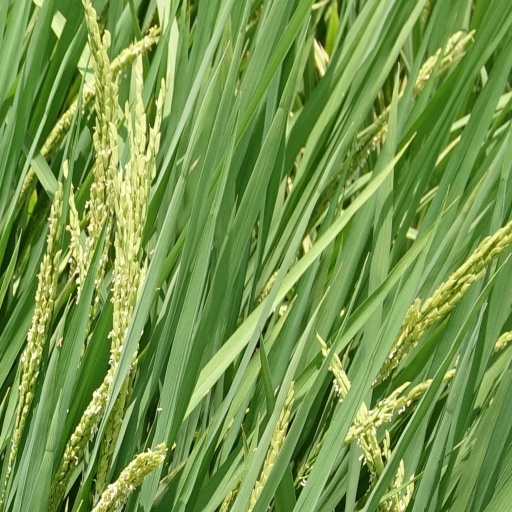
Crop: rice